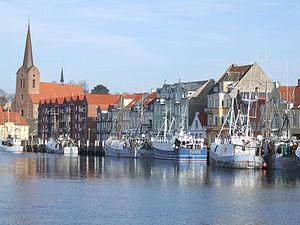
Als est une île danoise qui se situe dans la mer Baltique. Elle est aujourd'hui entièrement comprise dans la municipalité de Sønderborg. La ville de Sønderborg a la particularité d'être en partie sur l'île et en partie sur le continent.